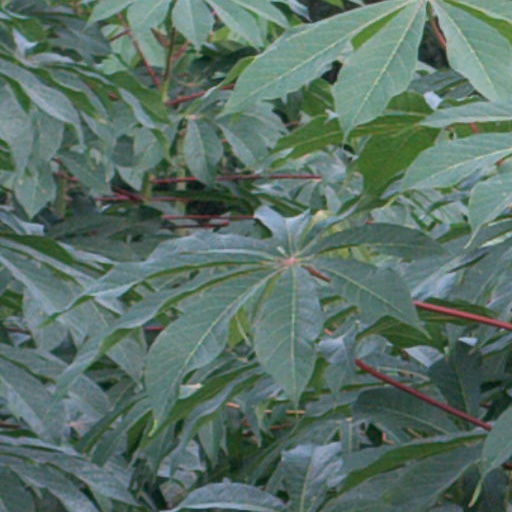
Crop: cassava